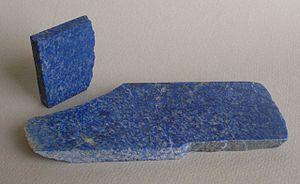
le lapis-lazuli de le gisement à province de Badakhchân (Afghanistan) Русский: ляпис-лазурь из месторождение провинция Бадахшанa (Афганистан)